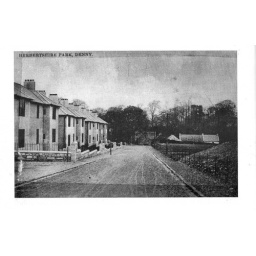
88 views Grove street Denny ruins of Herbertshire castle in the background